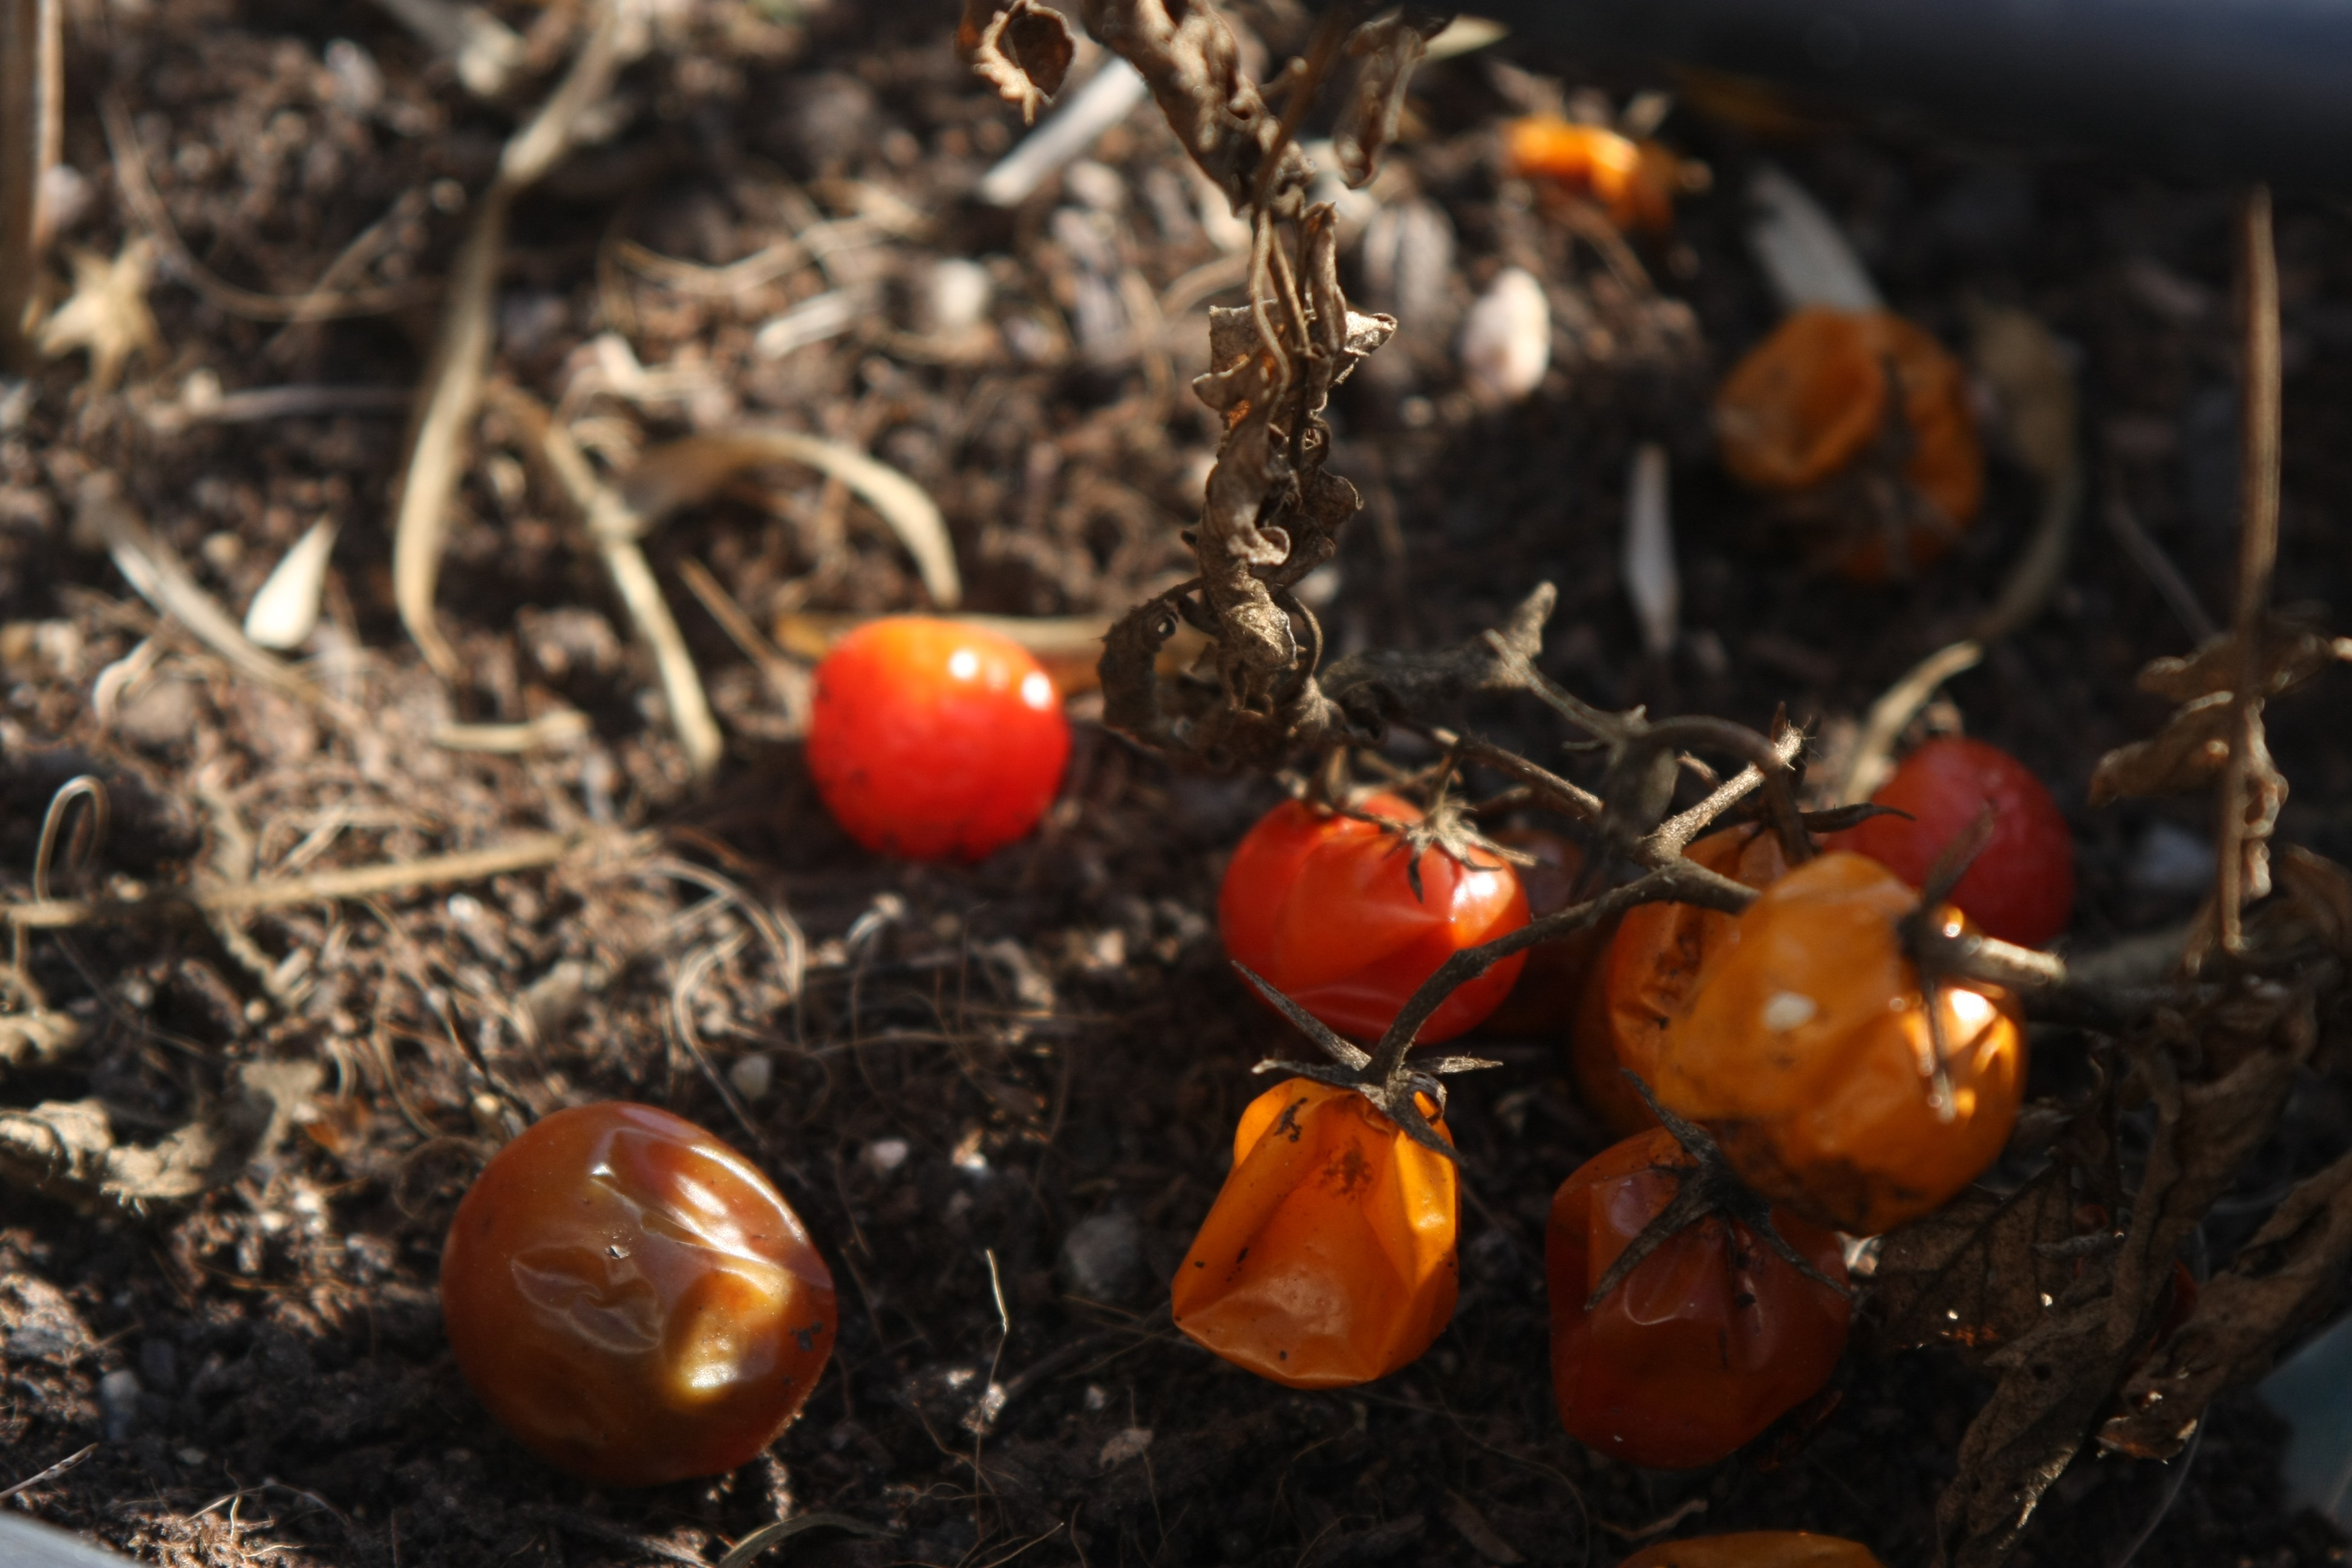
fruit, produce, vegetable, tomato, tomatoes, vegetarian food, diospyros, terra, still life photography, potato and tomato genus, cereja